Anjal Petti 520

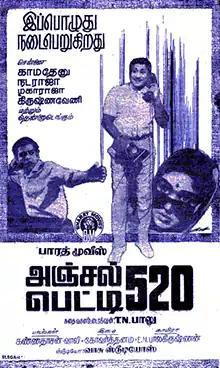
Poster

Anjal Petti 520 is a 1969 Indian Tamil-language comedy film directed by T. N. Balu and produced by N. Vasudeva Menon. The film stars Sivaji Ganesan, B. Saroja Devi, M. N. Nambiar and Nagesh. It was released on 27 June 1969.